Belgrade

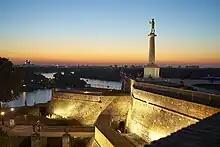
Belgrade Fortress, built during a long period of time from the 2nd to the 18th century, located on the confluence of the two rivers Sava and Danube

Evidence of early knowledge about Belgrade's geographical location comes from a variety of ancient myths and legends. The ridge overlooking the confluence of the Sava and Danube rivers, for example, has been identified as one of the places in the story of Jason and the Argonauts. In the time of antiquity, too, the area was populated by Paleo-Balkan tribes, including the Thracians and the Dacians, who ruled much of Belgrade's surroundings. Specifically, Belgrade was at one point inhabited by the Thraco-Dacian tribe Singi; following Celtic invasion in 279 BC, the Scordisci wrested the city from their hands, naming it "Singidūn" ("d|ūn", fortress). In 34–33 BC, the Roman army reached Belgrade. It became the romanised "Singidunum" in the 1st century AD and, by the mid-2nd century, the city was proclaimed a "municipium" by the Roman authorities, evolving into a full-fledged "colonia" (the highest city class) by the end of the century. While the first Christian Emperor of Rome—Constantine I, also known as Constantine the Great—was born in the territory of Naissus to the city's south, Roman Christianity's champion, Flavius Iovianus (Jovian/Jovan), was born in Singidunum. Jovian reestablished Christianity as the official religion of the Roman Empire, ending the brief revival of traditional Roman religions under his predecessor Julian the Apostate. In 395 AD, the site passed to the Eastern Roman or Byzantine Empire. Across the Sava from Singidunum was the Celtic city of Taurunum (Zemun); the two were connected with a bridge throughout Roman and Byzantine times.